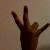
The image shows a hand gesture representing the number 7 in Indian Sign Language.